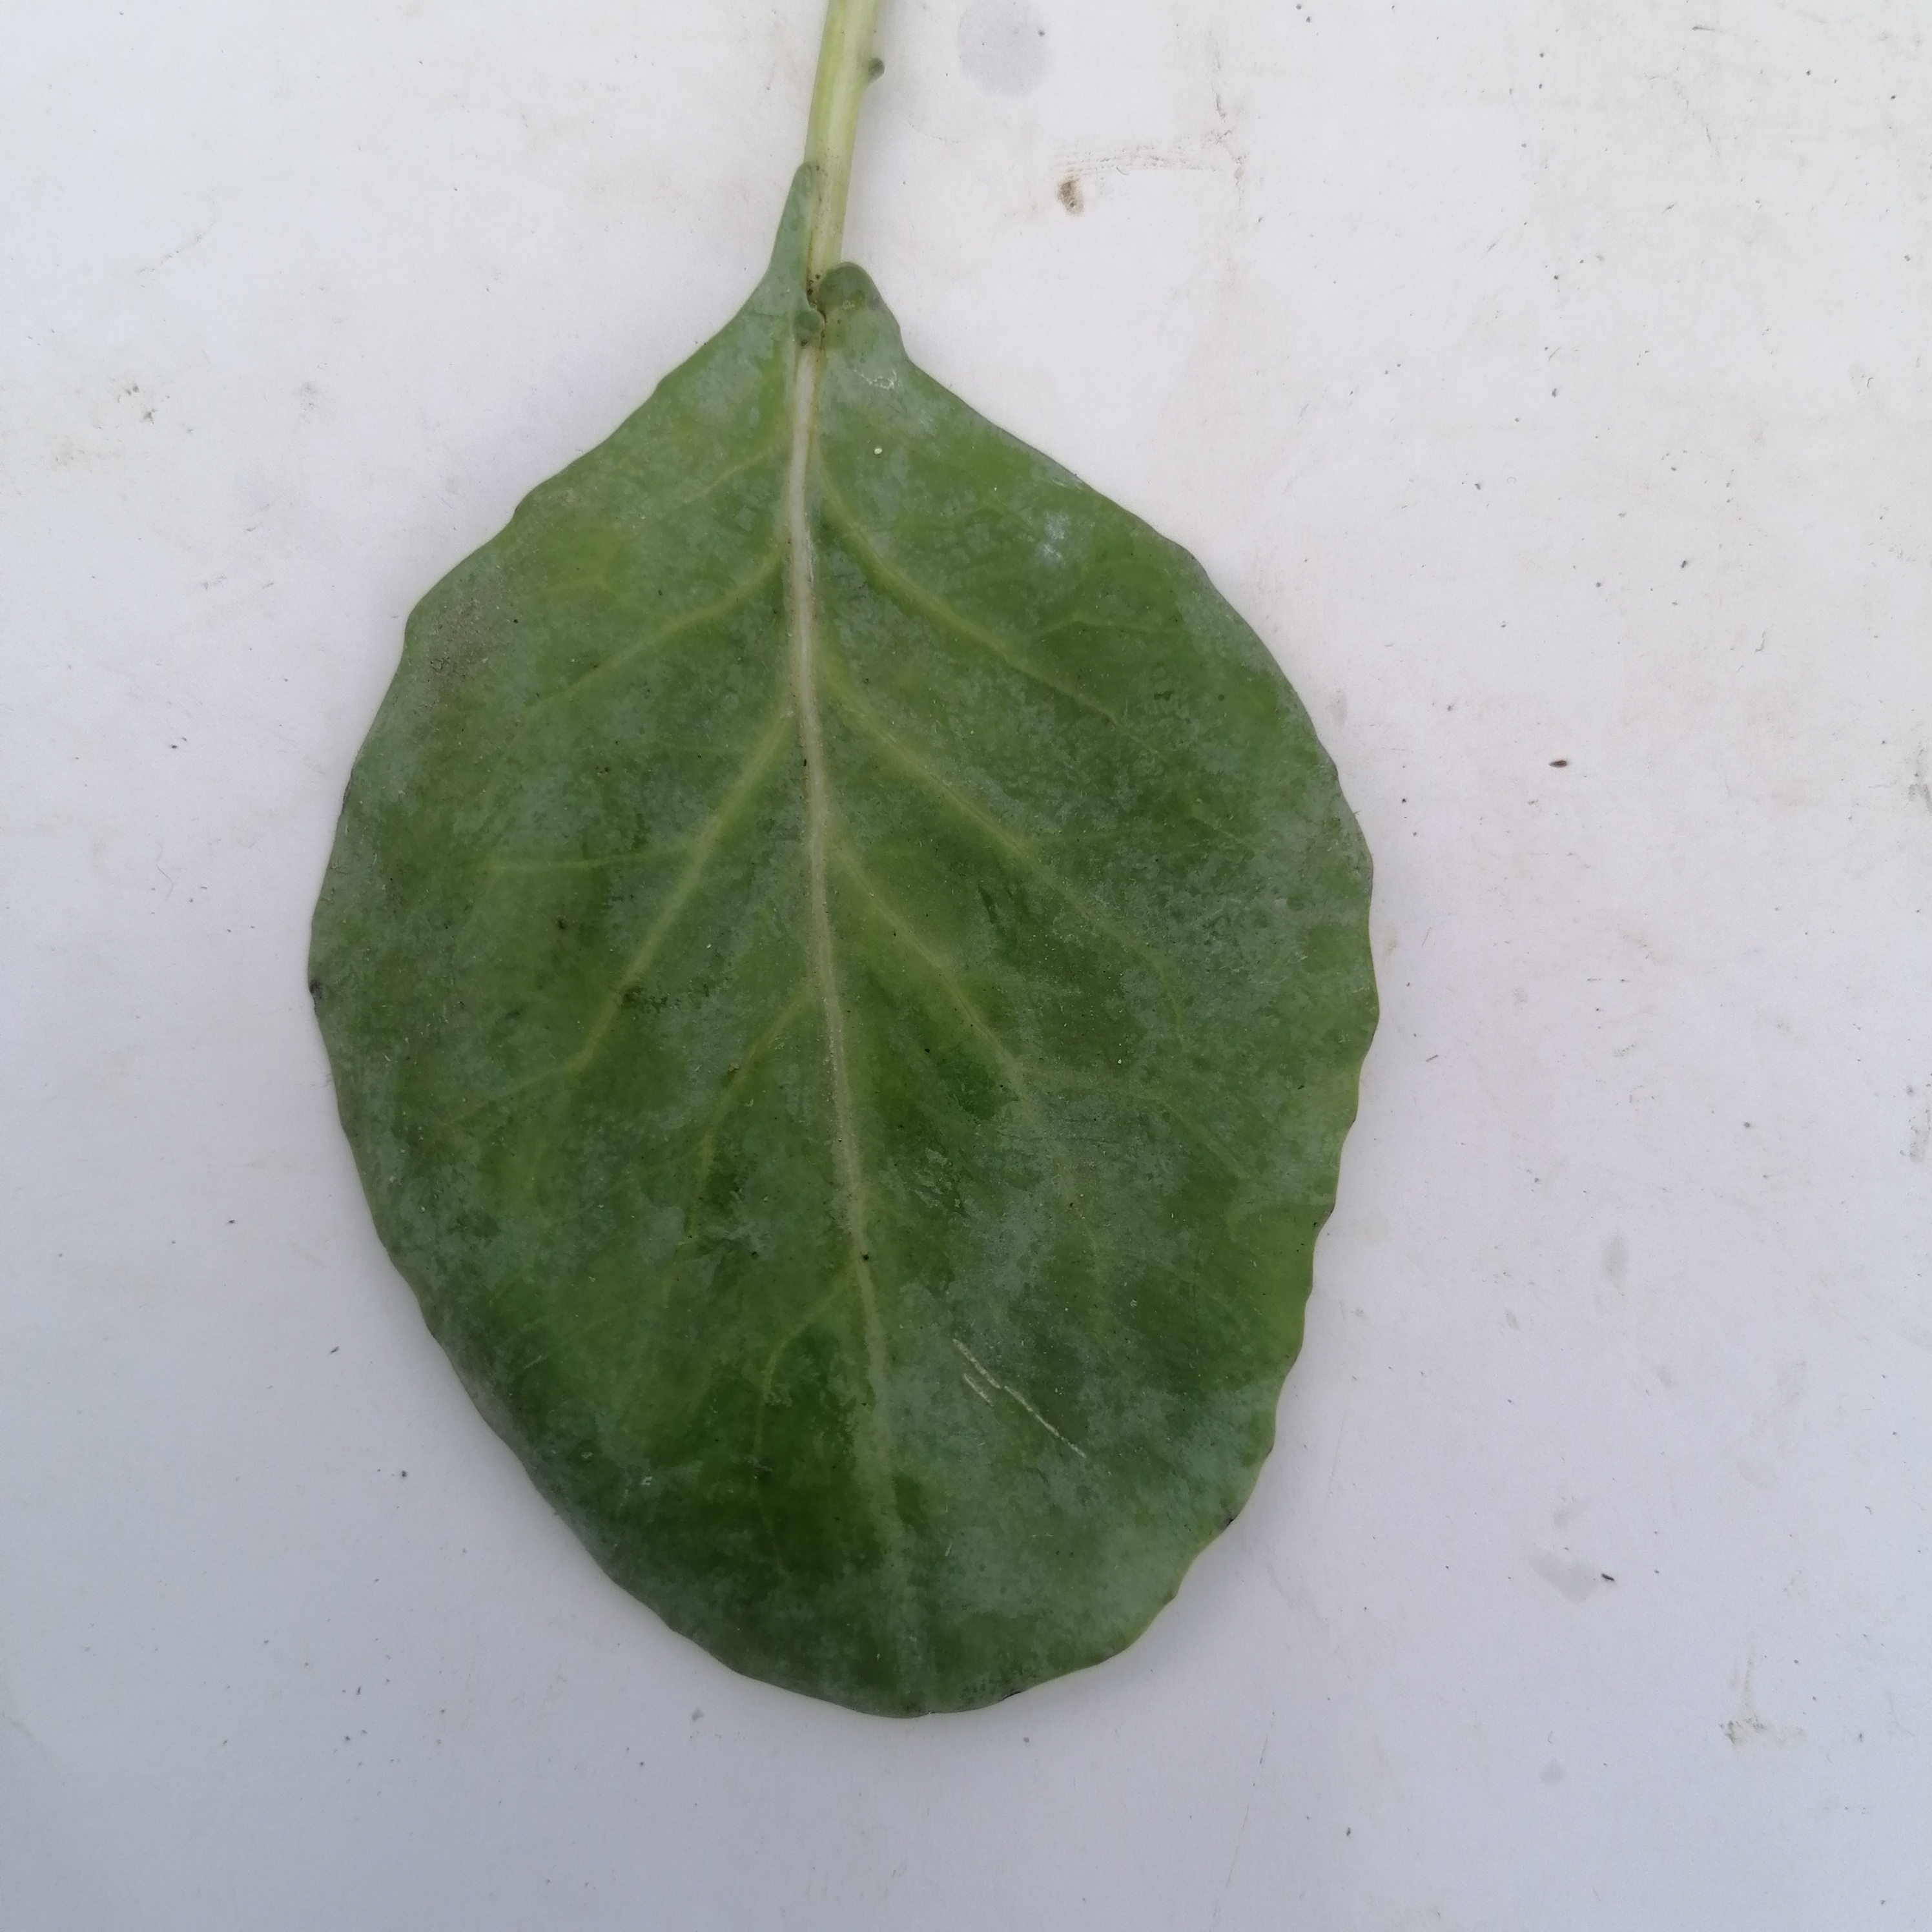
Label: Healthy